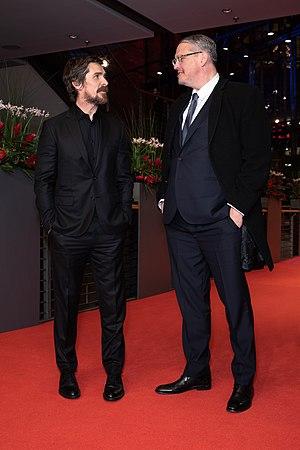
Vice est un film biographique américain écrit et réalisé par Adam McKay, sorti en 2018. Il raconte l'ascension politique et la vie personnelle de Richard Bruce Cheney, surnommé Dick Cheney, homme d'affaires et homme politique américain. Membre du Parti républicain, il est vice-président des États-Unis entre 2001 et 2009 dans l'administration du président George W. Bush.